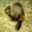
Label: beaver